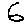
Label: 6